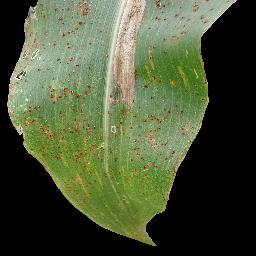
Label: Corn_(Maize)___Common_Rust